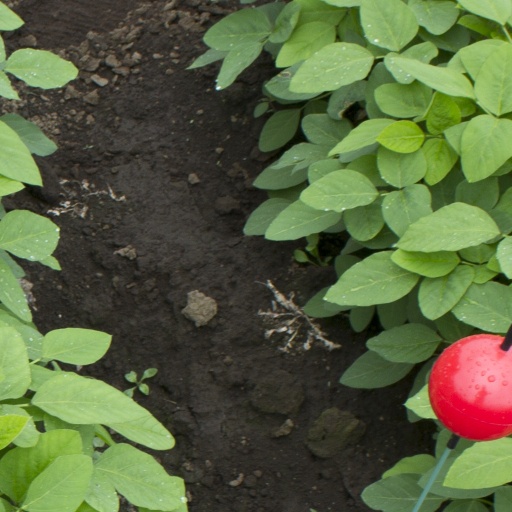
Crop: soybean